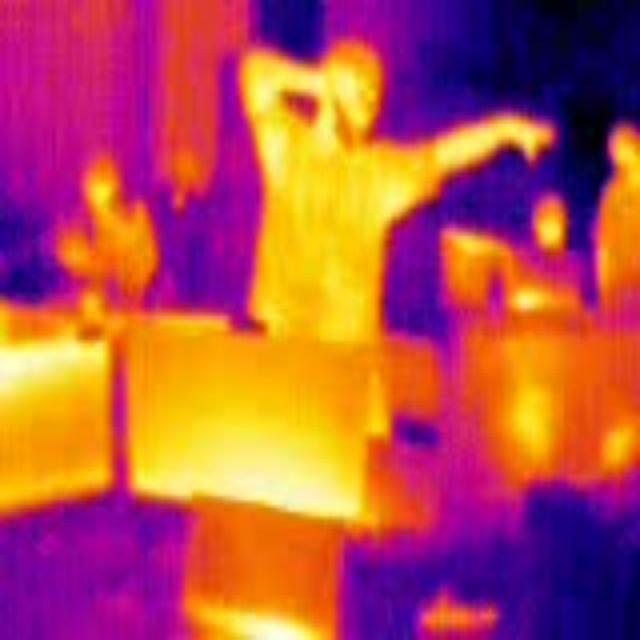
Detected objects:
label: person
label: person
label: person
label: person